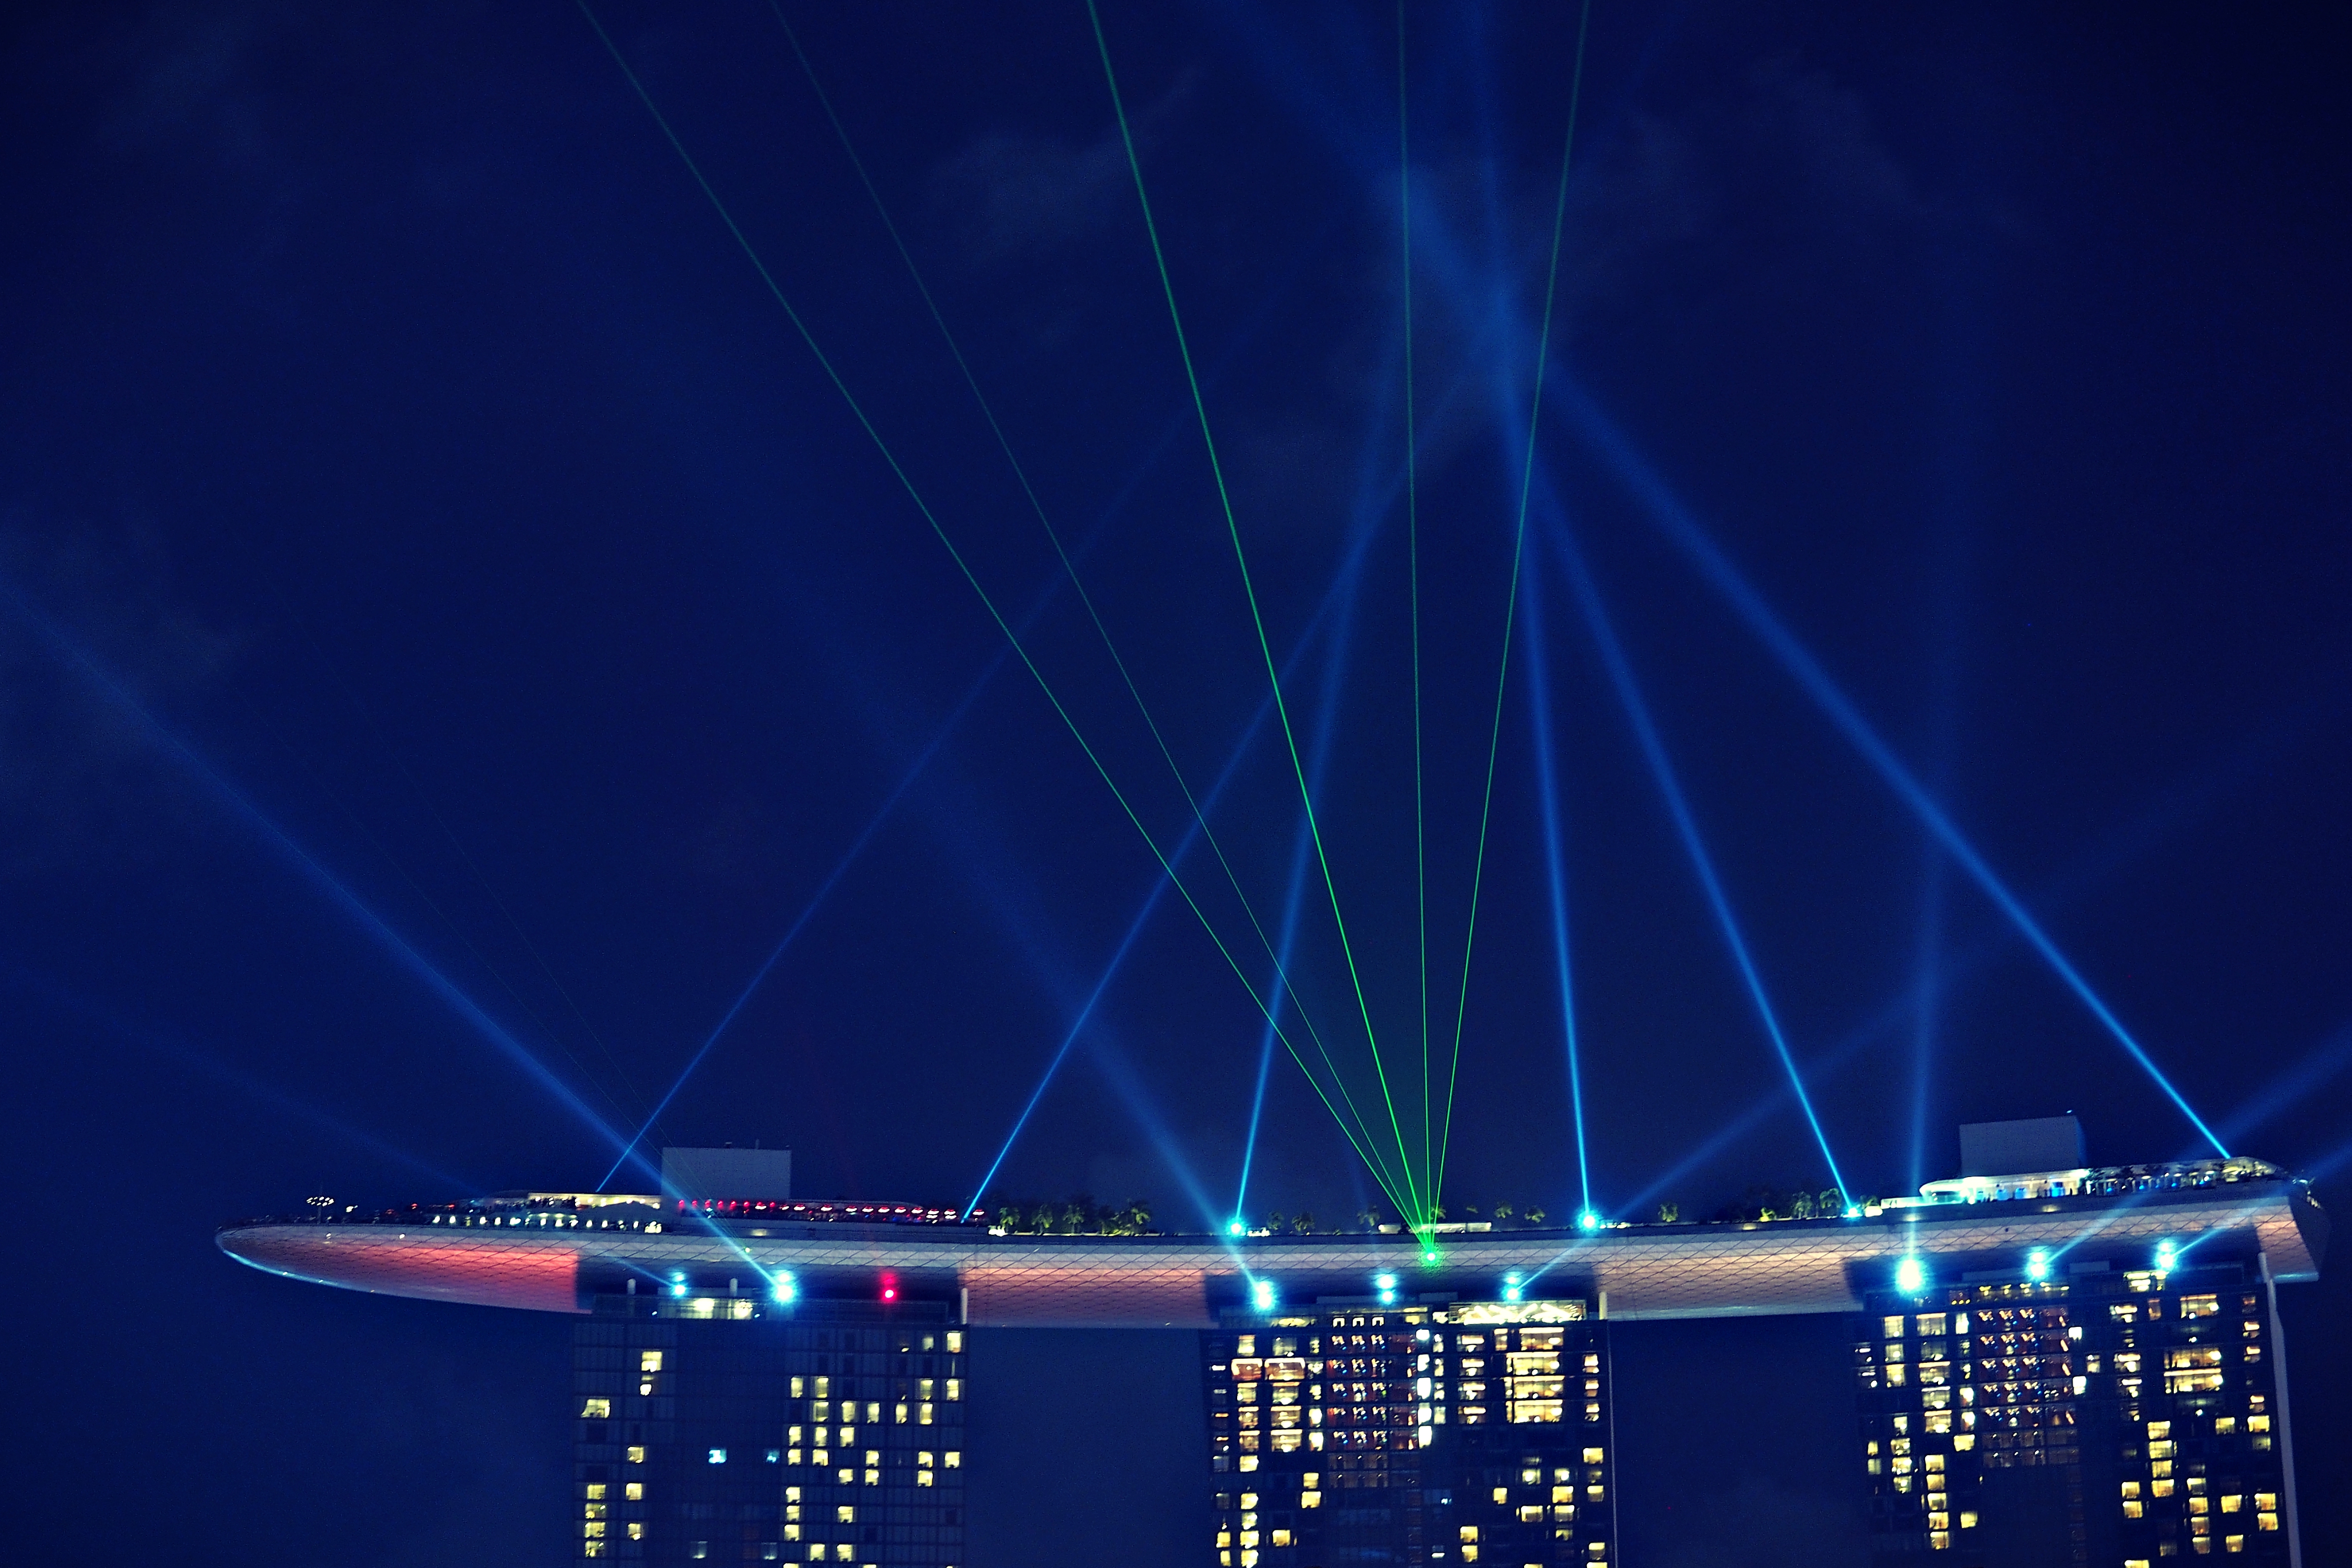
light, night, photography, line, reflection, vehicle, bay, marina, electricity, sands, olympus, singapore, omdem1, marinabaysands, lasers, onefullerton, handheldshot, modernstonehenge, lasertrails, shownight, showmarina, notriod, computer wallpaper